Institut Latihan Perindustrian Kuala Lumpur

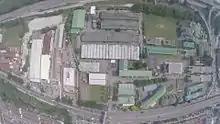
Aerial view of ILPKL campus.

ILPKL has over 30 blocks of buildings. Blocks of workshops and classrooms are separated. This is done to allow the students to concentrate without noises generated by power tools etc. in the workshops. The main academic building is next to the "Bahagian Pengurusan Pelajar dan Latihan" (Students and Training Management Department) block. It consists of three levels. Level 1 is where the computer laboratories for ICT and computer aided design subjects are situated. Level 2 is dedicated for common subjects faculty (physics, mathematics, English, Islamic studies) while level 3 is for the core subjects.